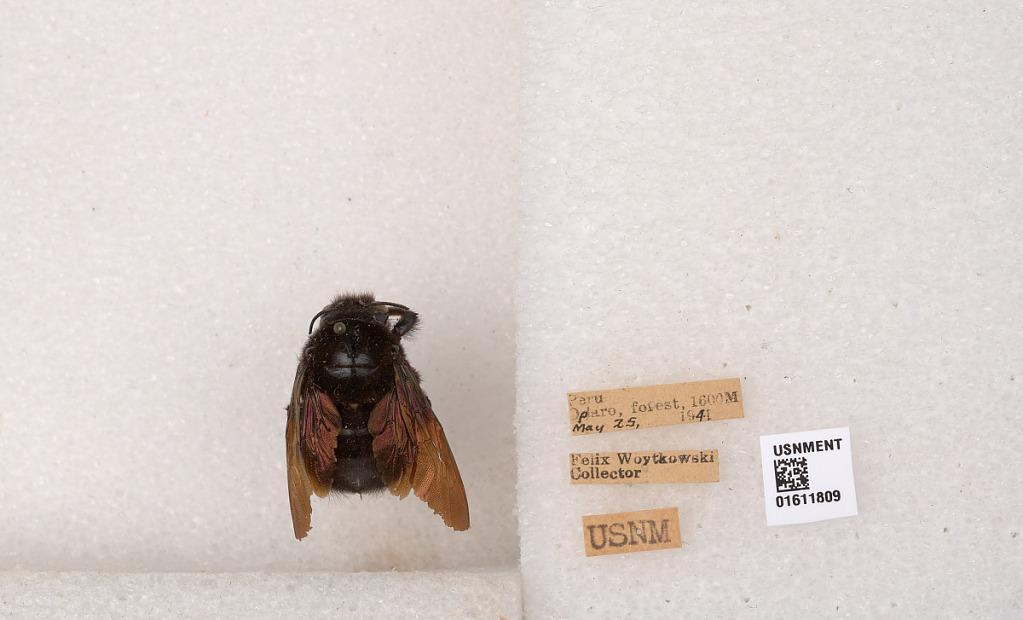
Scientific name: Xylocopa
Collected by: H. Bassler
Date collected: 1941-5-25
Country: Peru
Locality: Oparo, forest